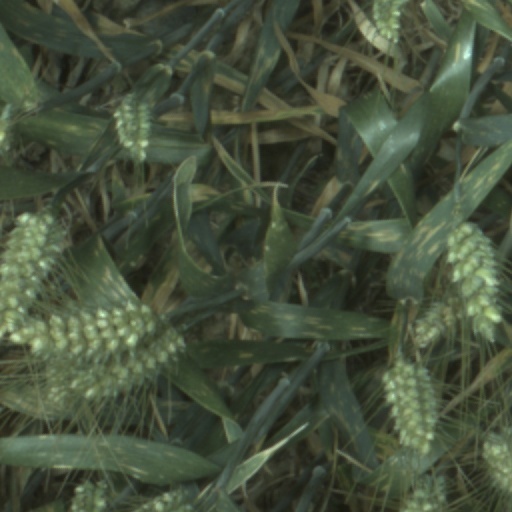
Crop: wheat